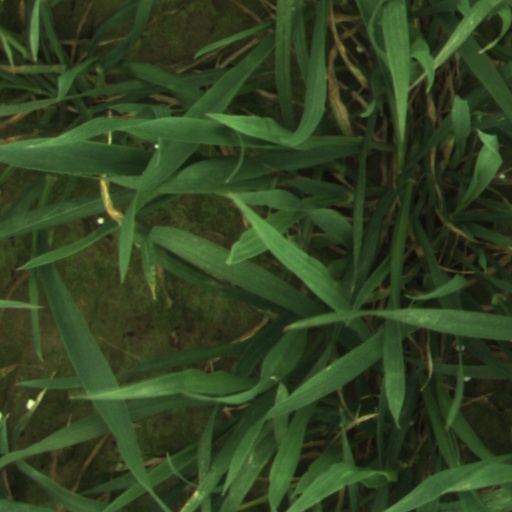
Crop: wheat